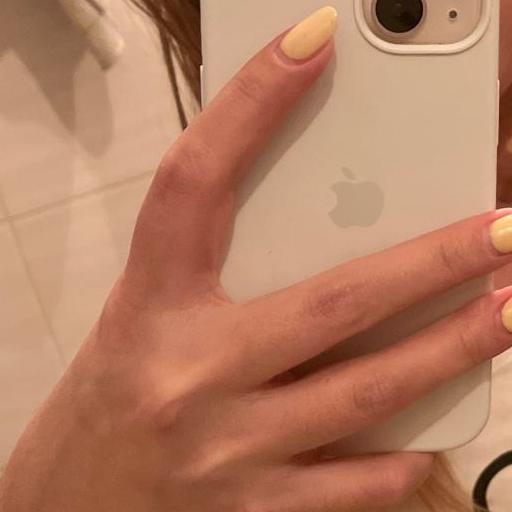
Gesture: no_gesture